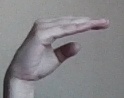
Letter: jeem